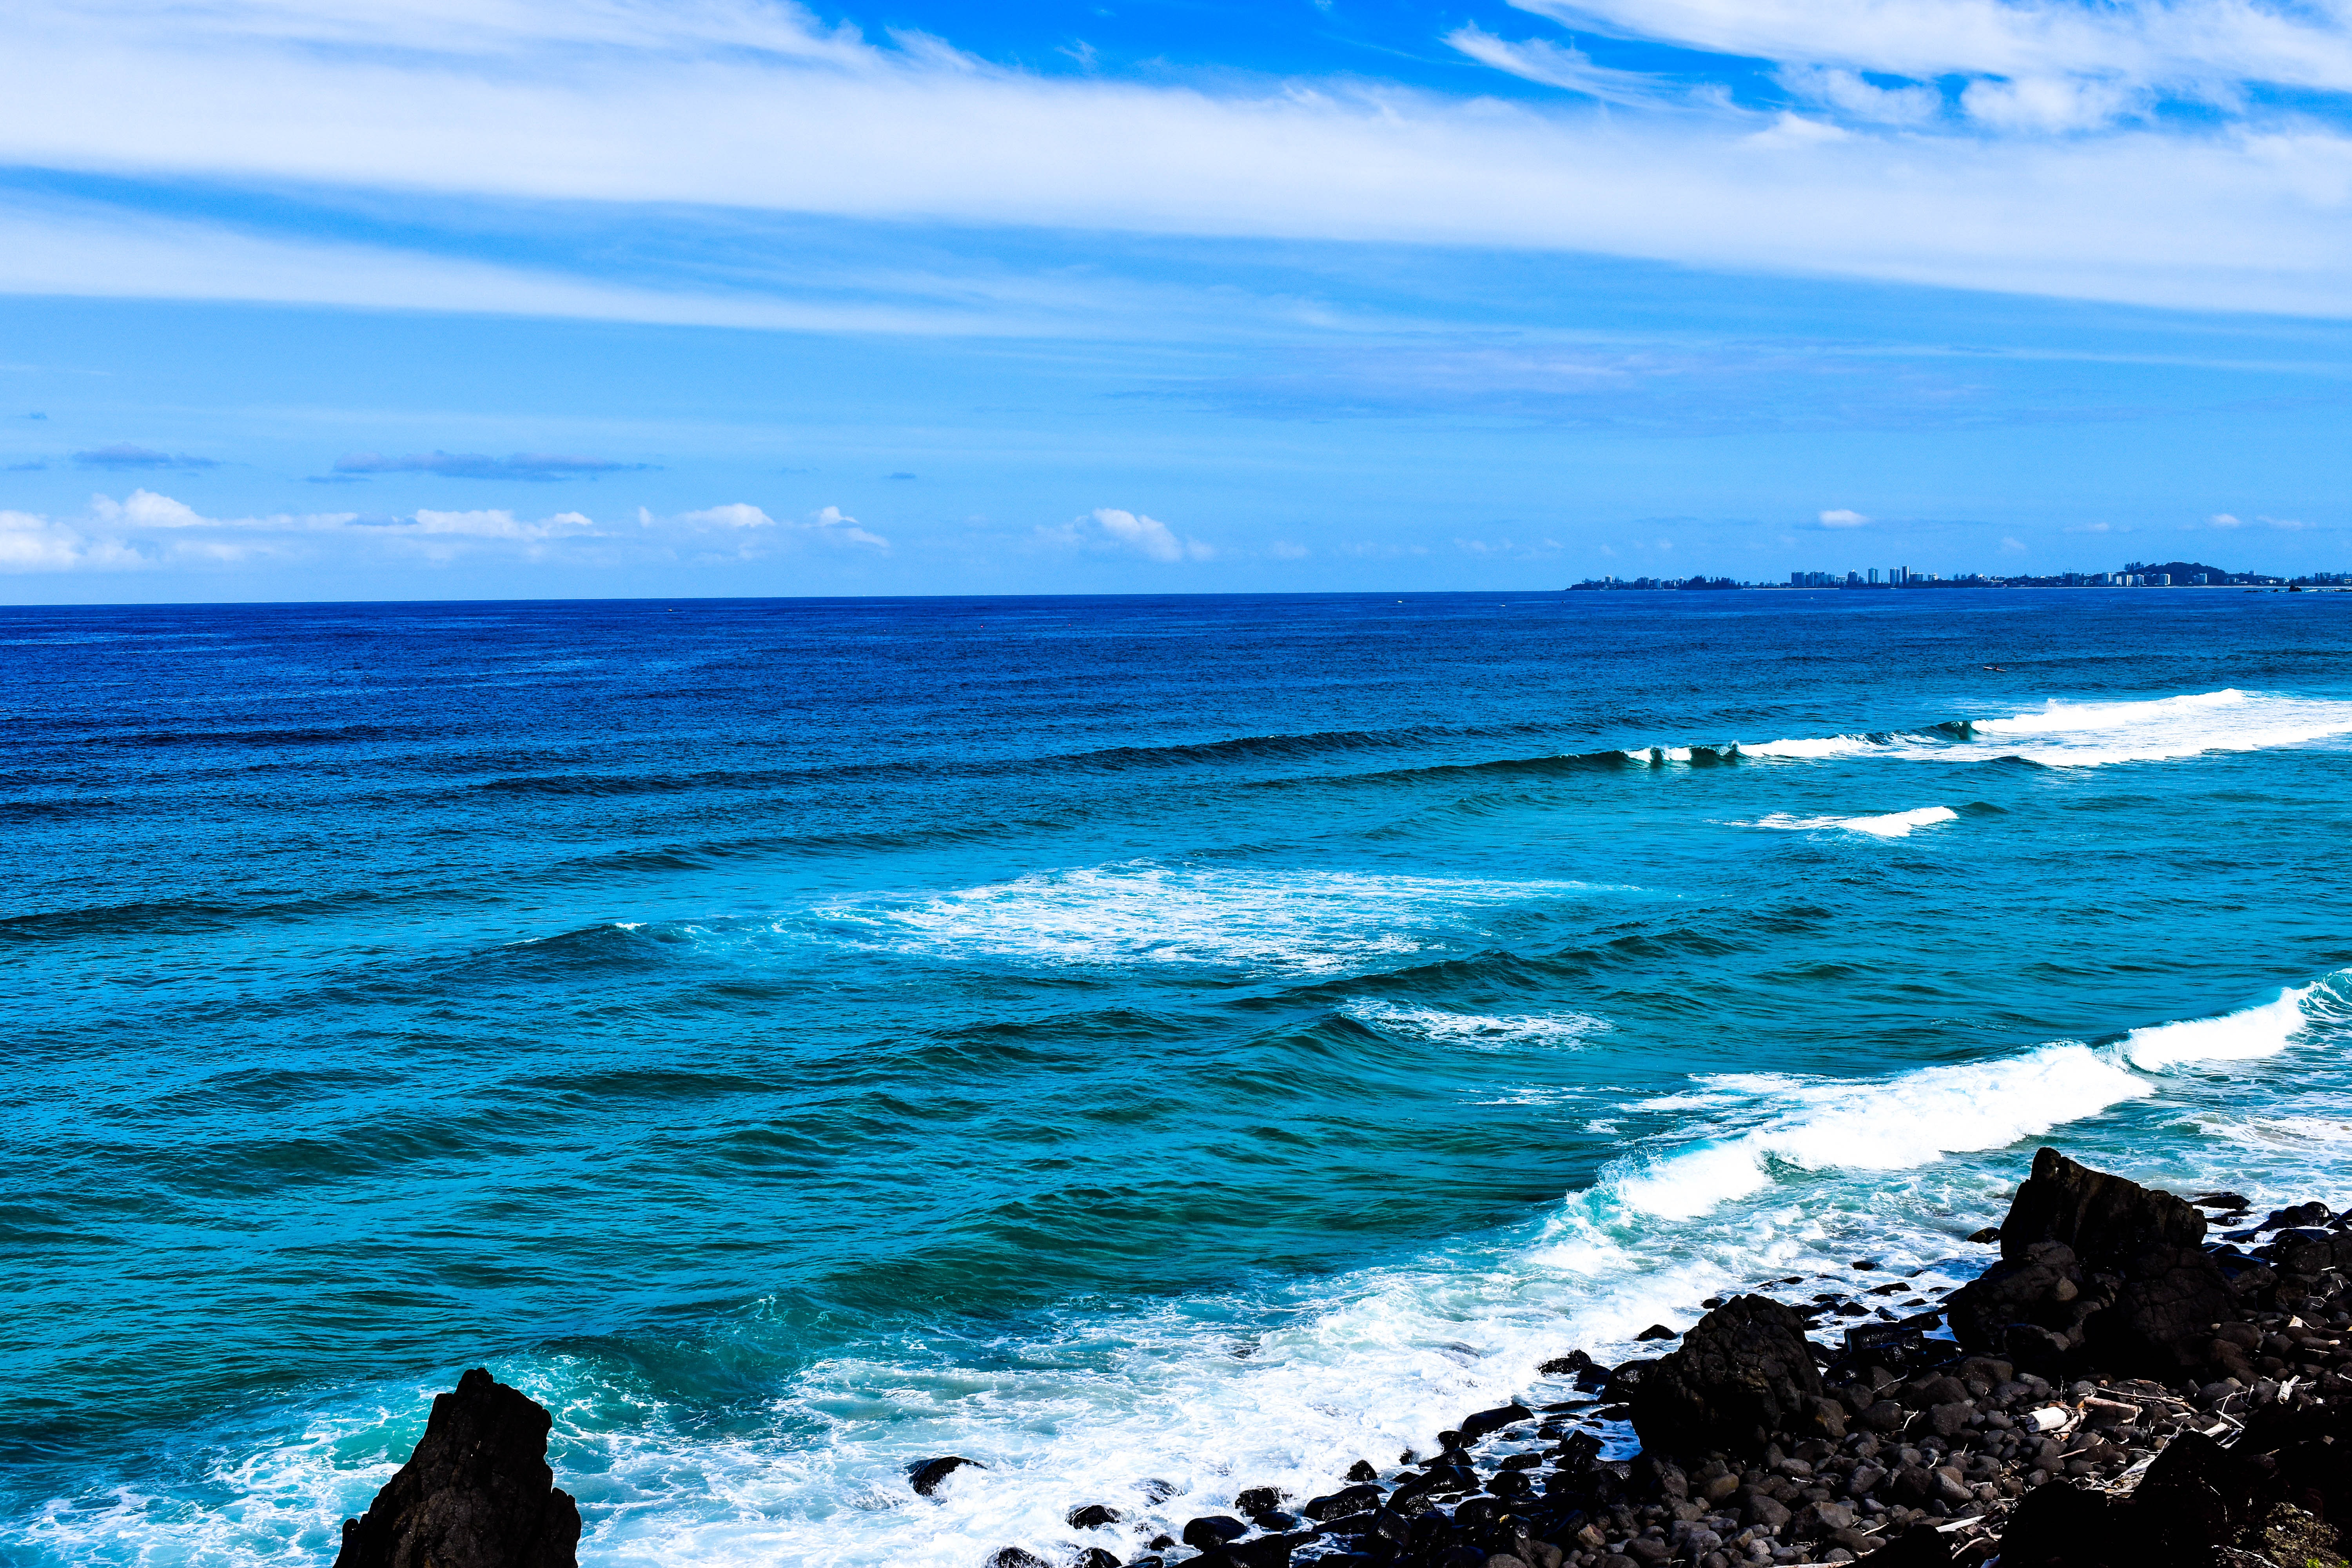
body of water, sky, blue, sea, ocean, wave, water, coast, shore, beach, wind wave, horizon, azure, cloud, coastal and oceanic landforms, turquoise, vacation, rock, summer, calm, bay, tide, sound, landscape, headland, tourism, cliff, tropics, wind, sand, mountain, terrain, bight